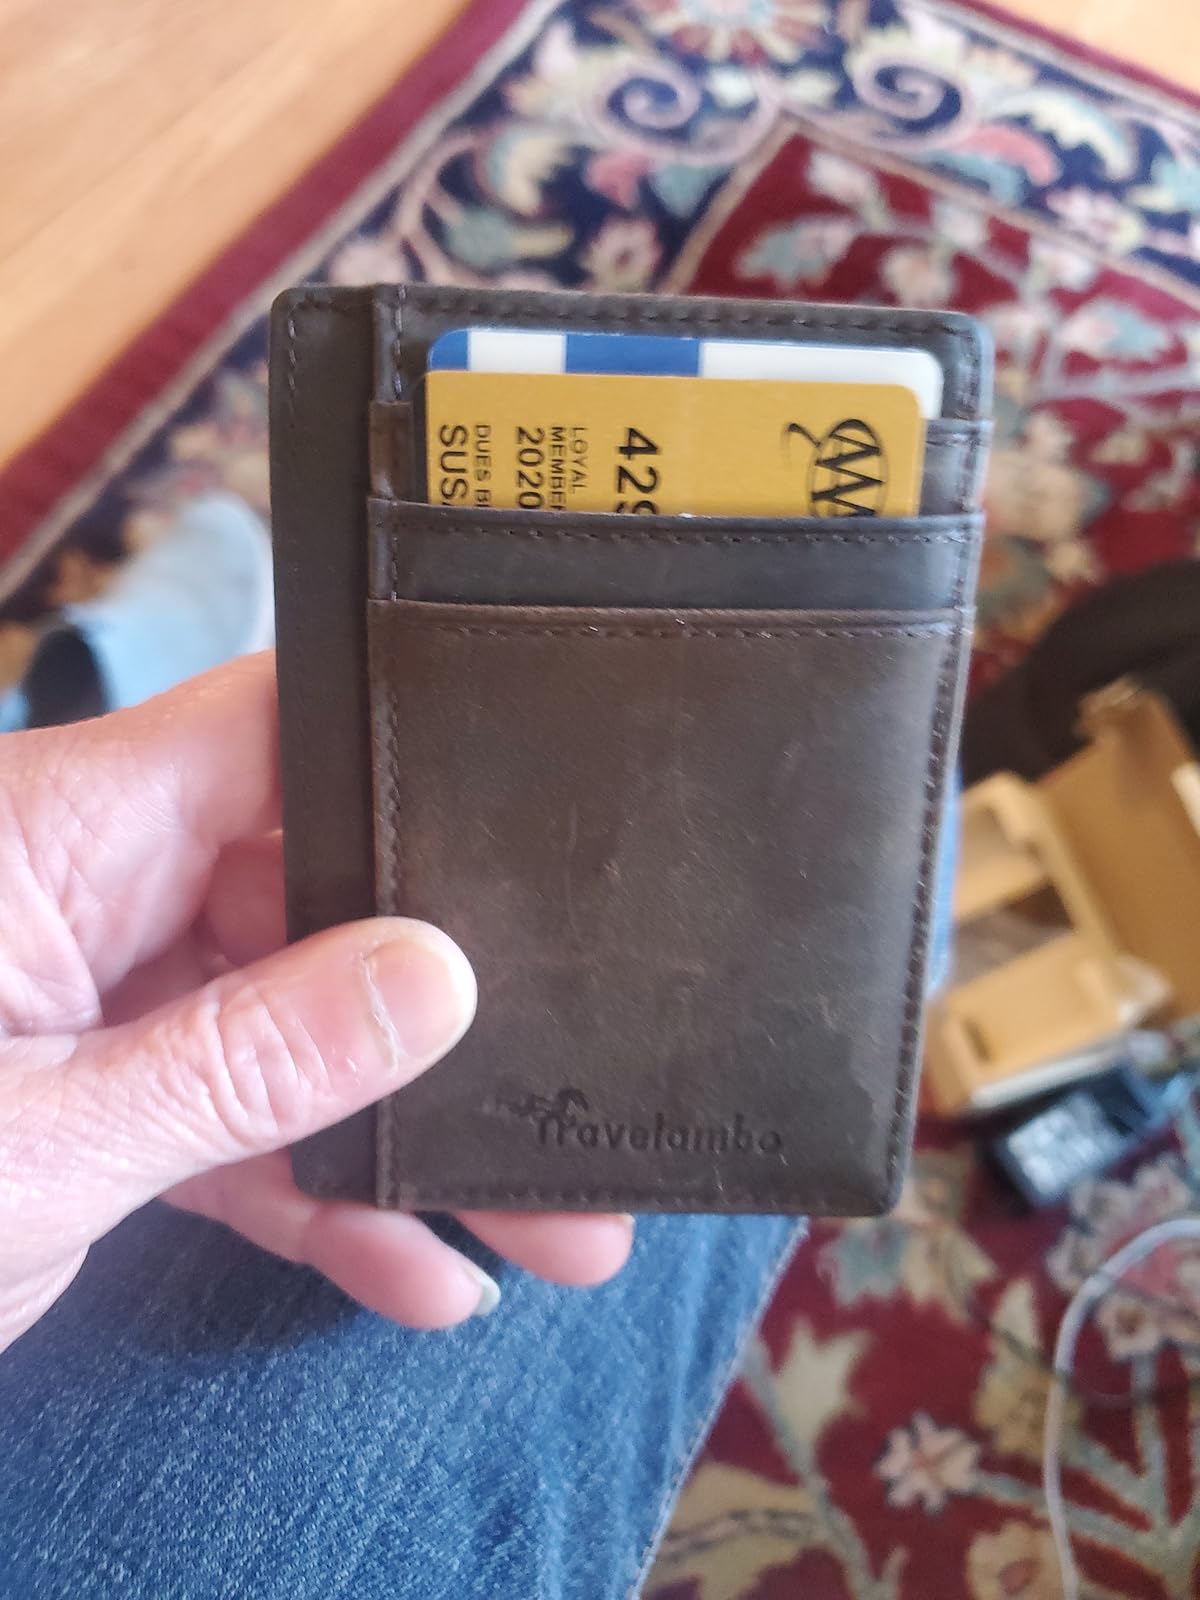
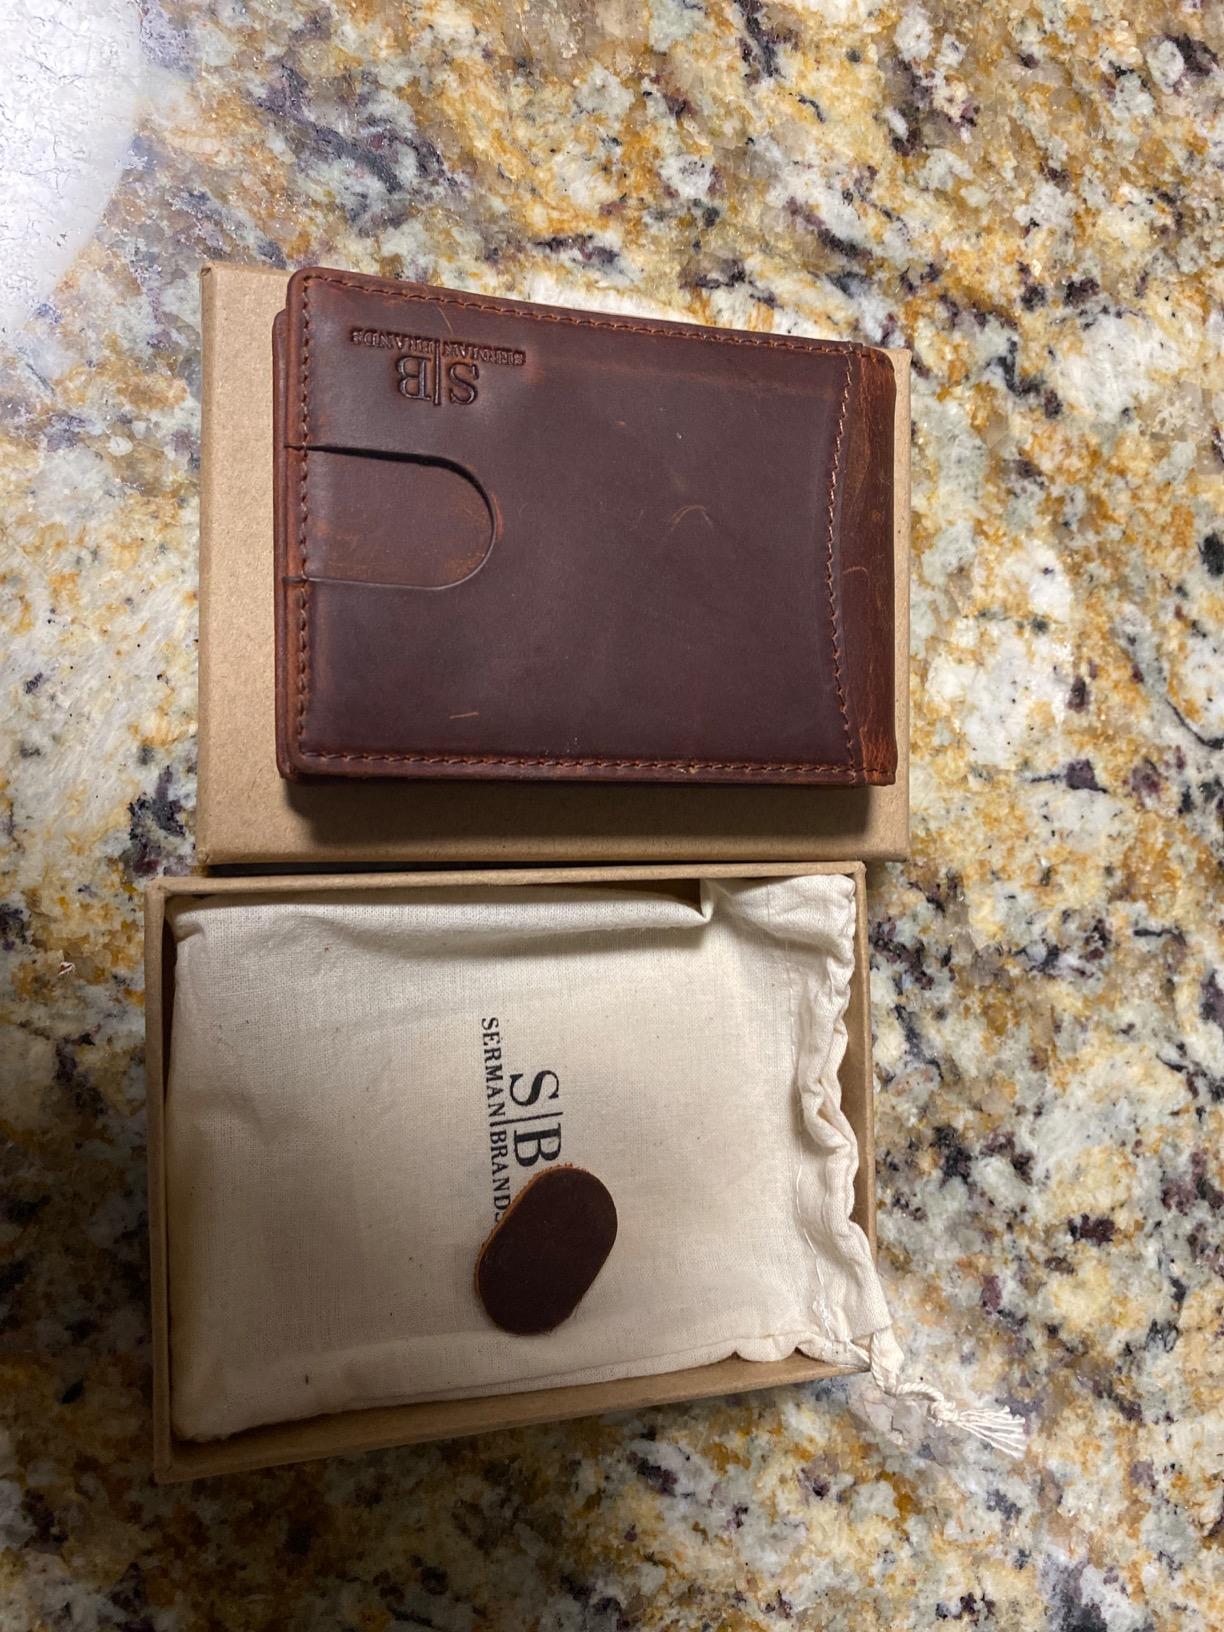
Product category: accessories_wallet
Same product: no